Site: brandenburg
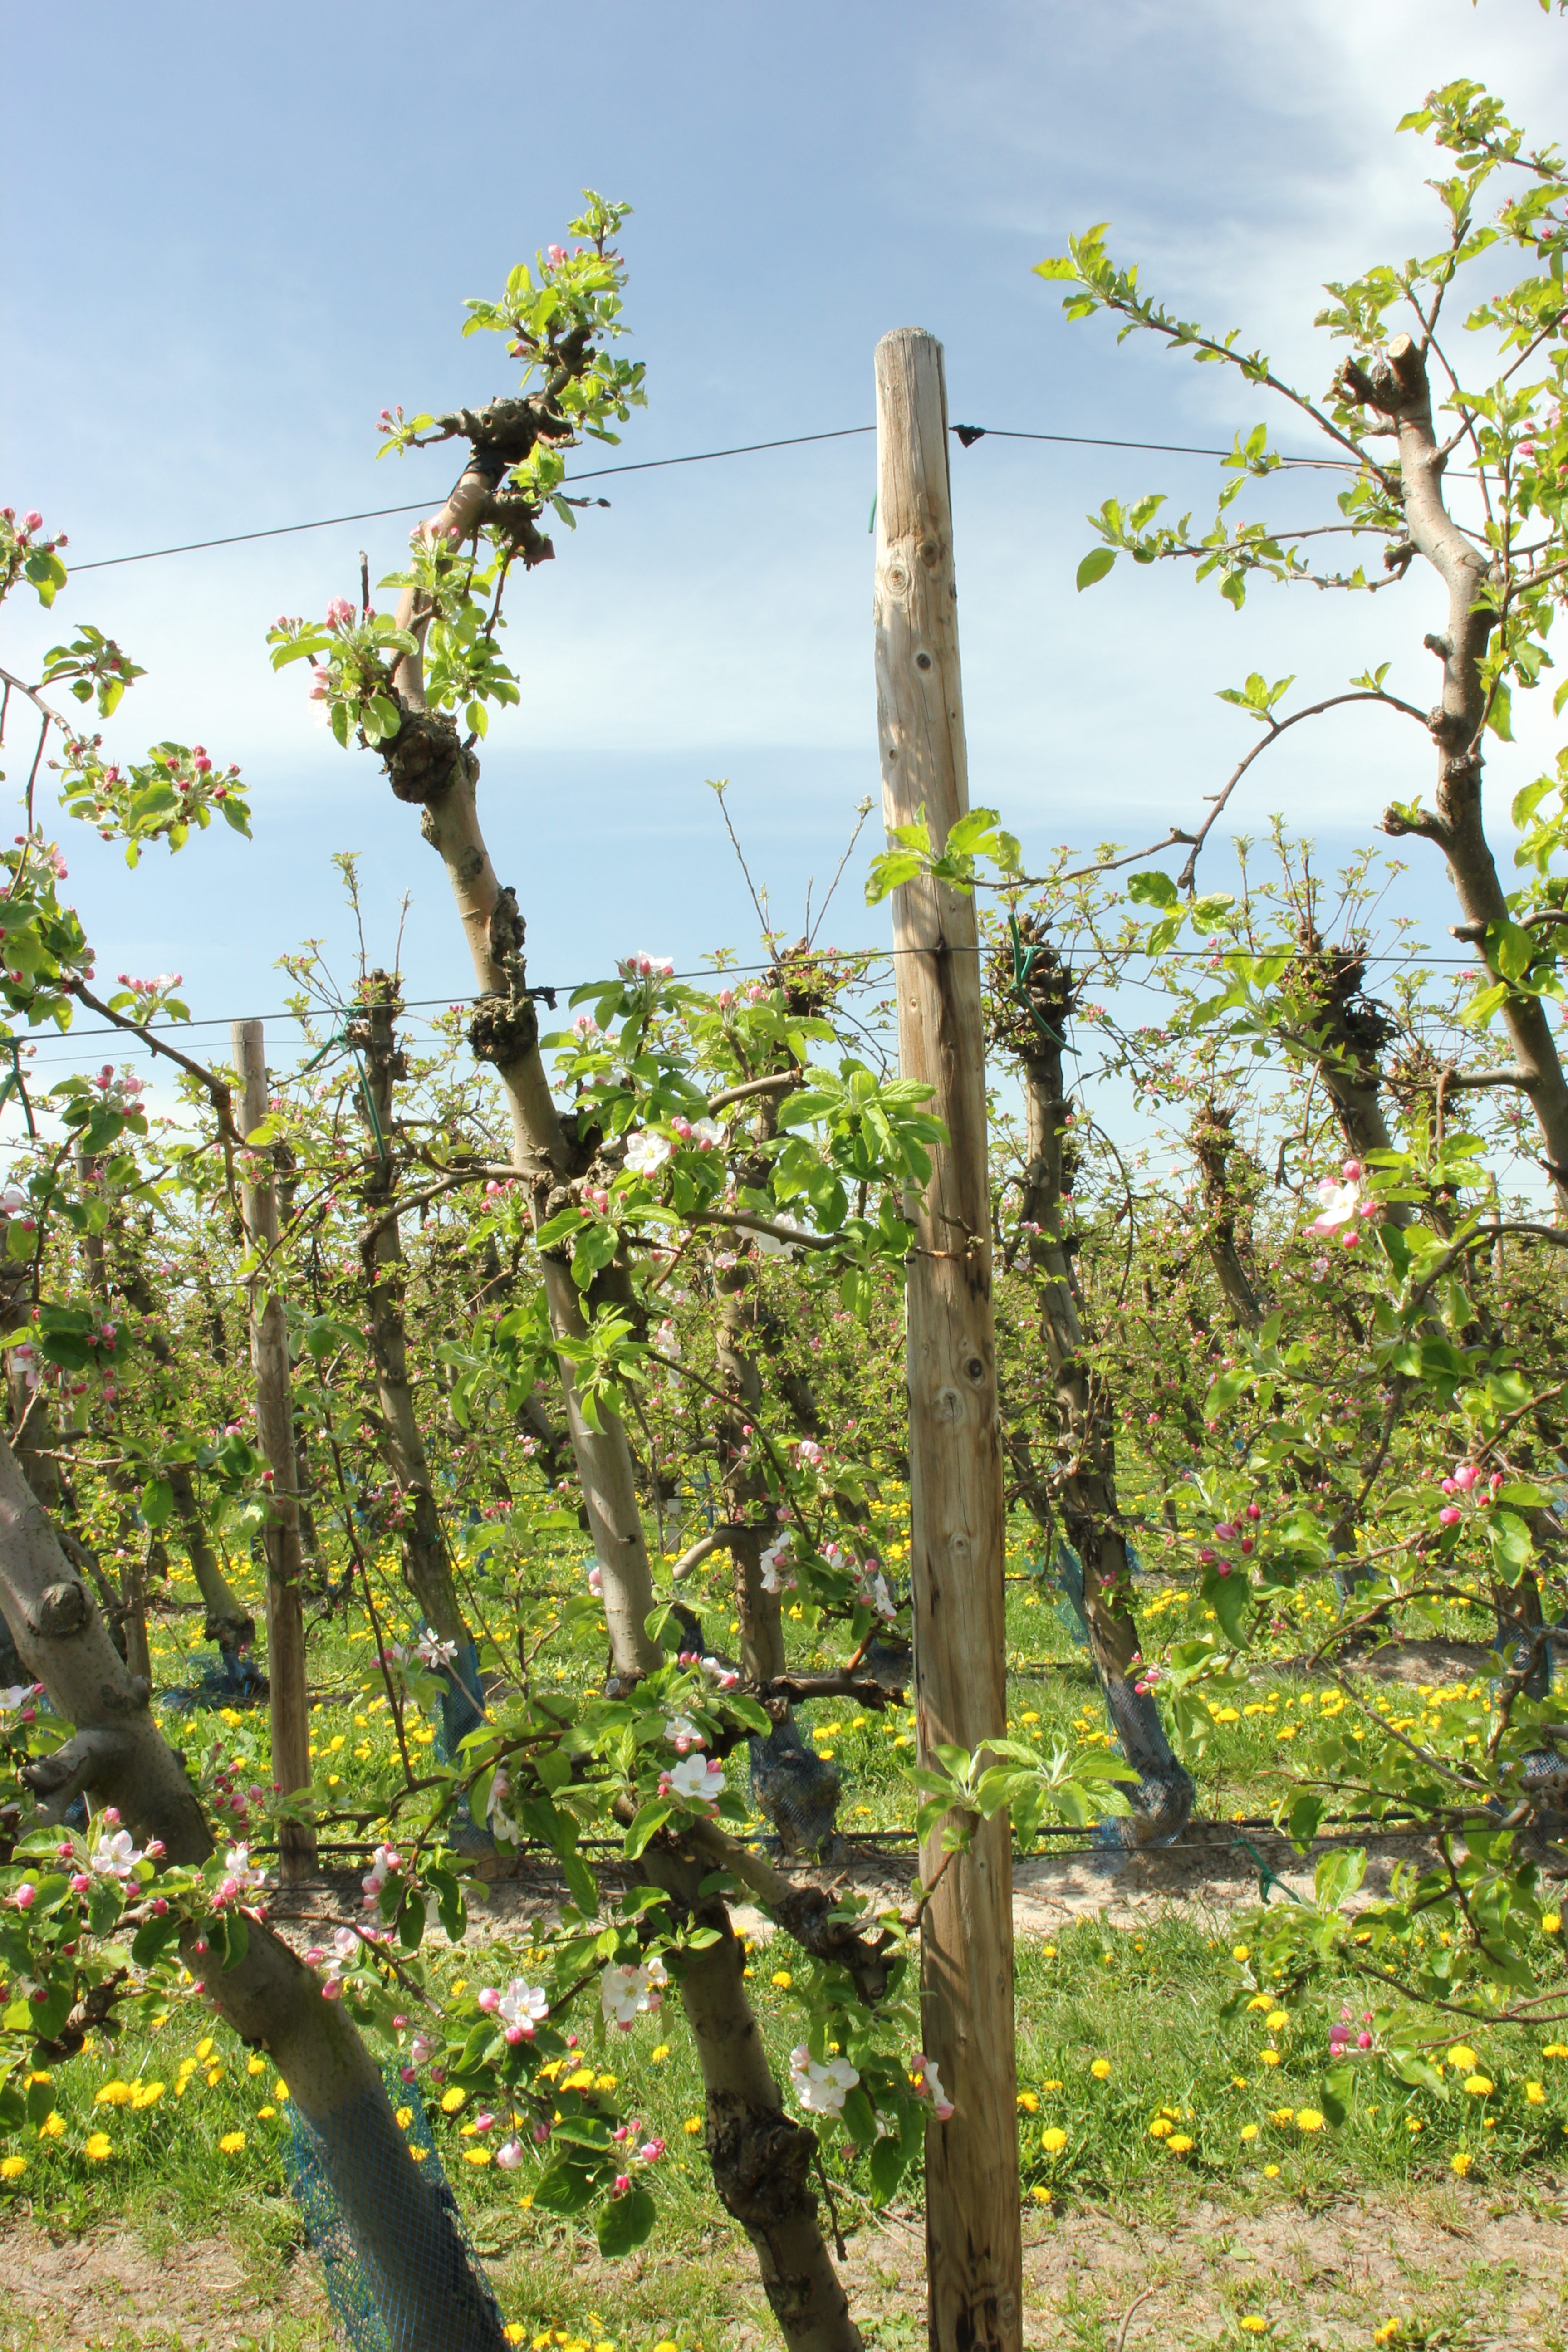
Growth stage (BBCH 57): Inflorescence emergence